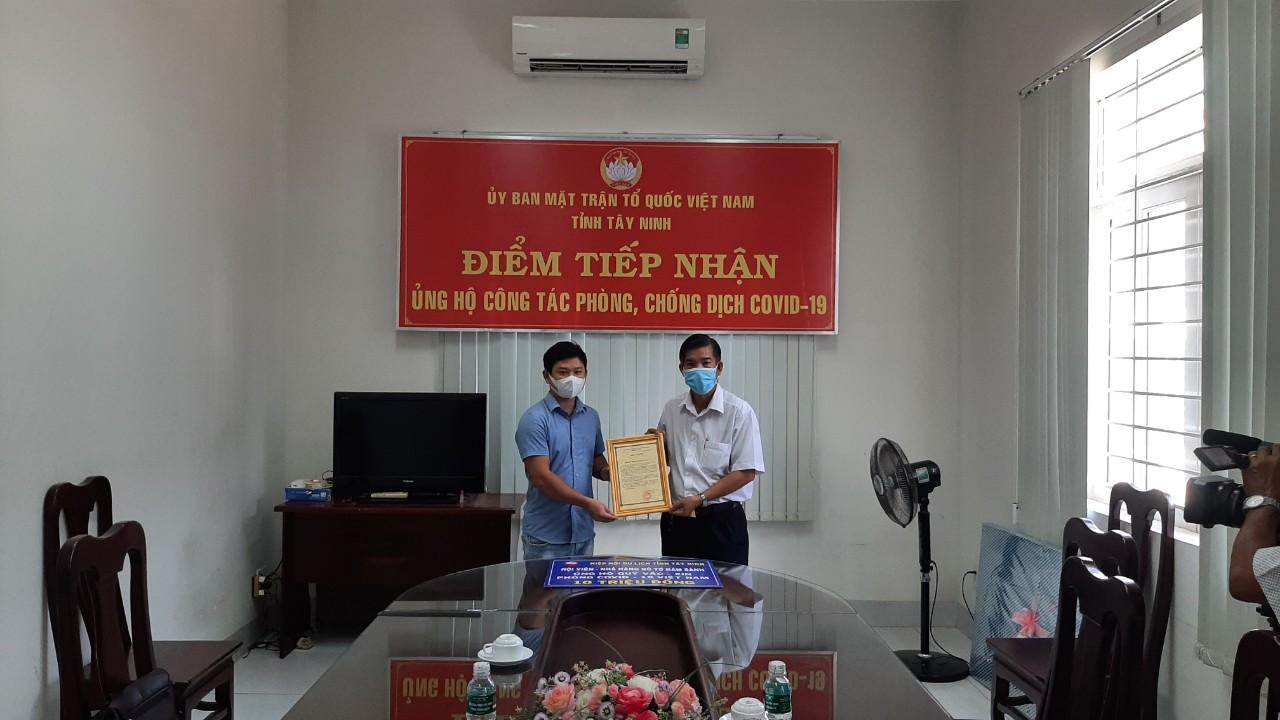
có một tấm bảng có chữ màu vàng trên nền đỏ xuất hiện ở phía sau hai người đàn ông